National Provincial Championship (2006–present)

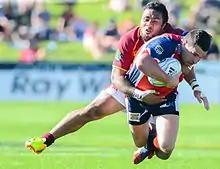
Tasman playing against Southland in 2013.

Canterbury had a remarkable run in the National Provincial Championship from 2008 to 2018, winning the title nine times and cementing their position as one of New Zealand's premier provincial teams. This success stemmed from a strong focus on player development, with many players going on to represent the All Blacks. The 2008 season marked the beginning of Canterbury's unprecedented dynasty, which continued until their streak was broken by Auckland in the 2018 final. They became the first team to win six consecutive titles after defeating Wellington in 2013 and also retained the Ranfurly Shield three times during this era.